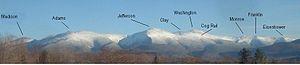
Le chaînon Presidential est un chaînon des montagnes Blanches dans le New Hampshire, aux États-Unis.